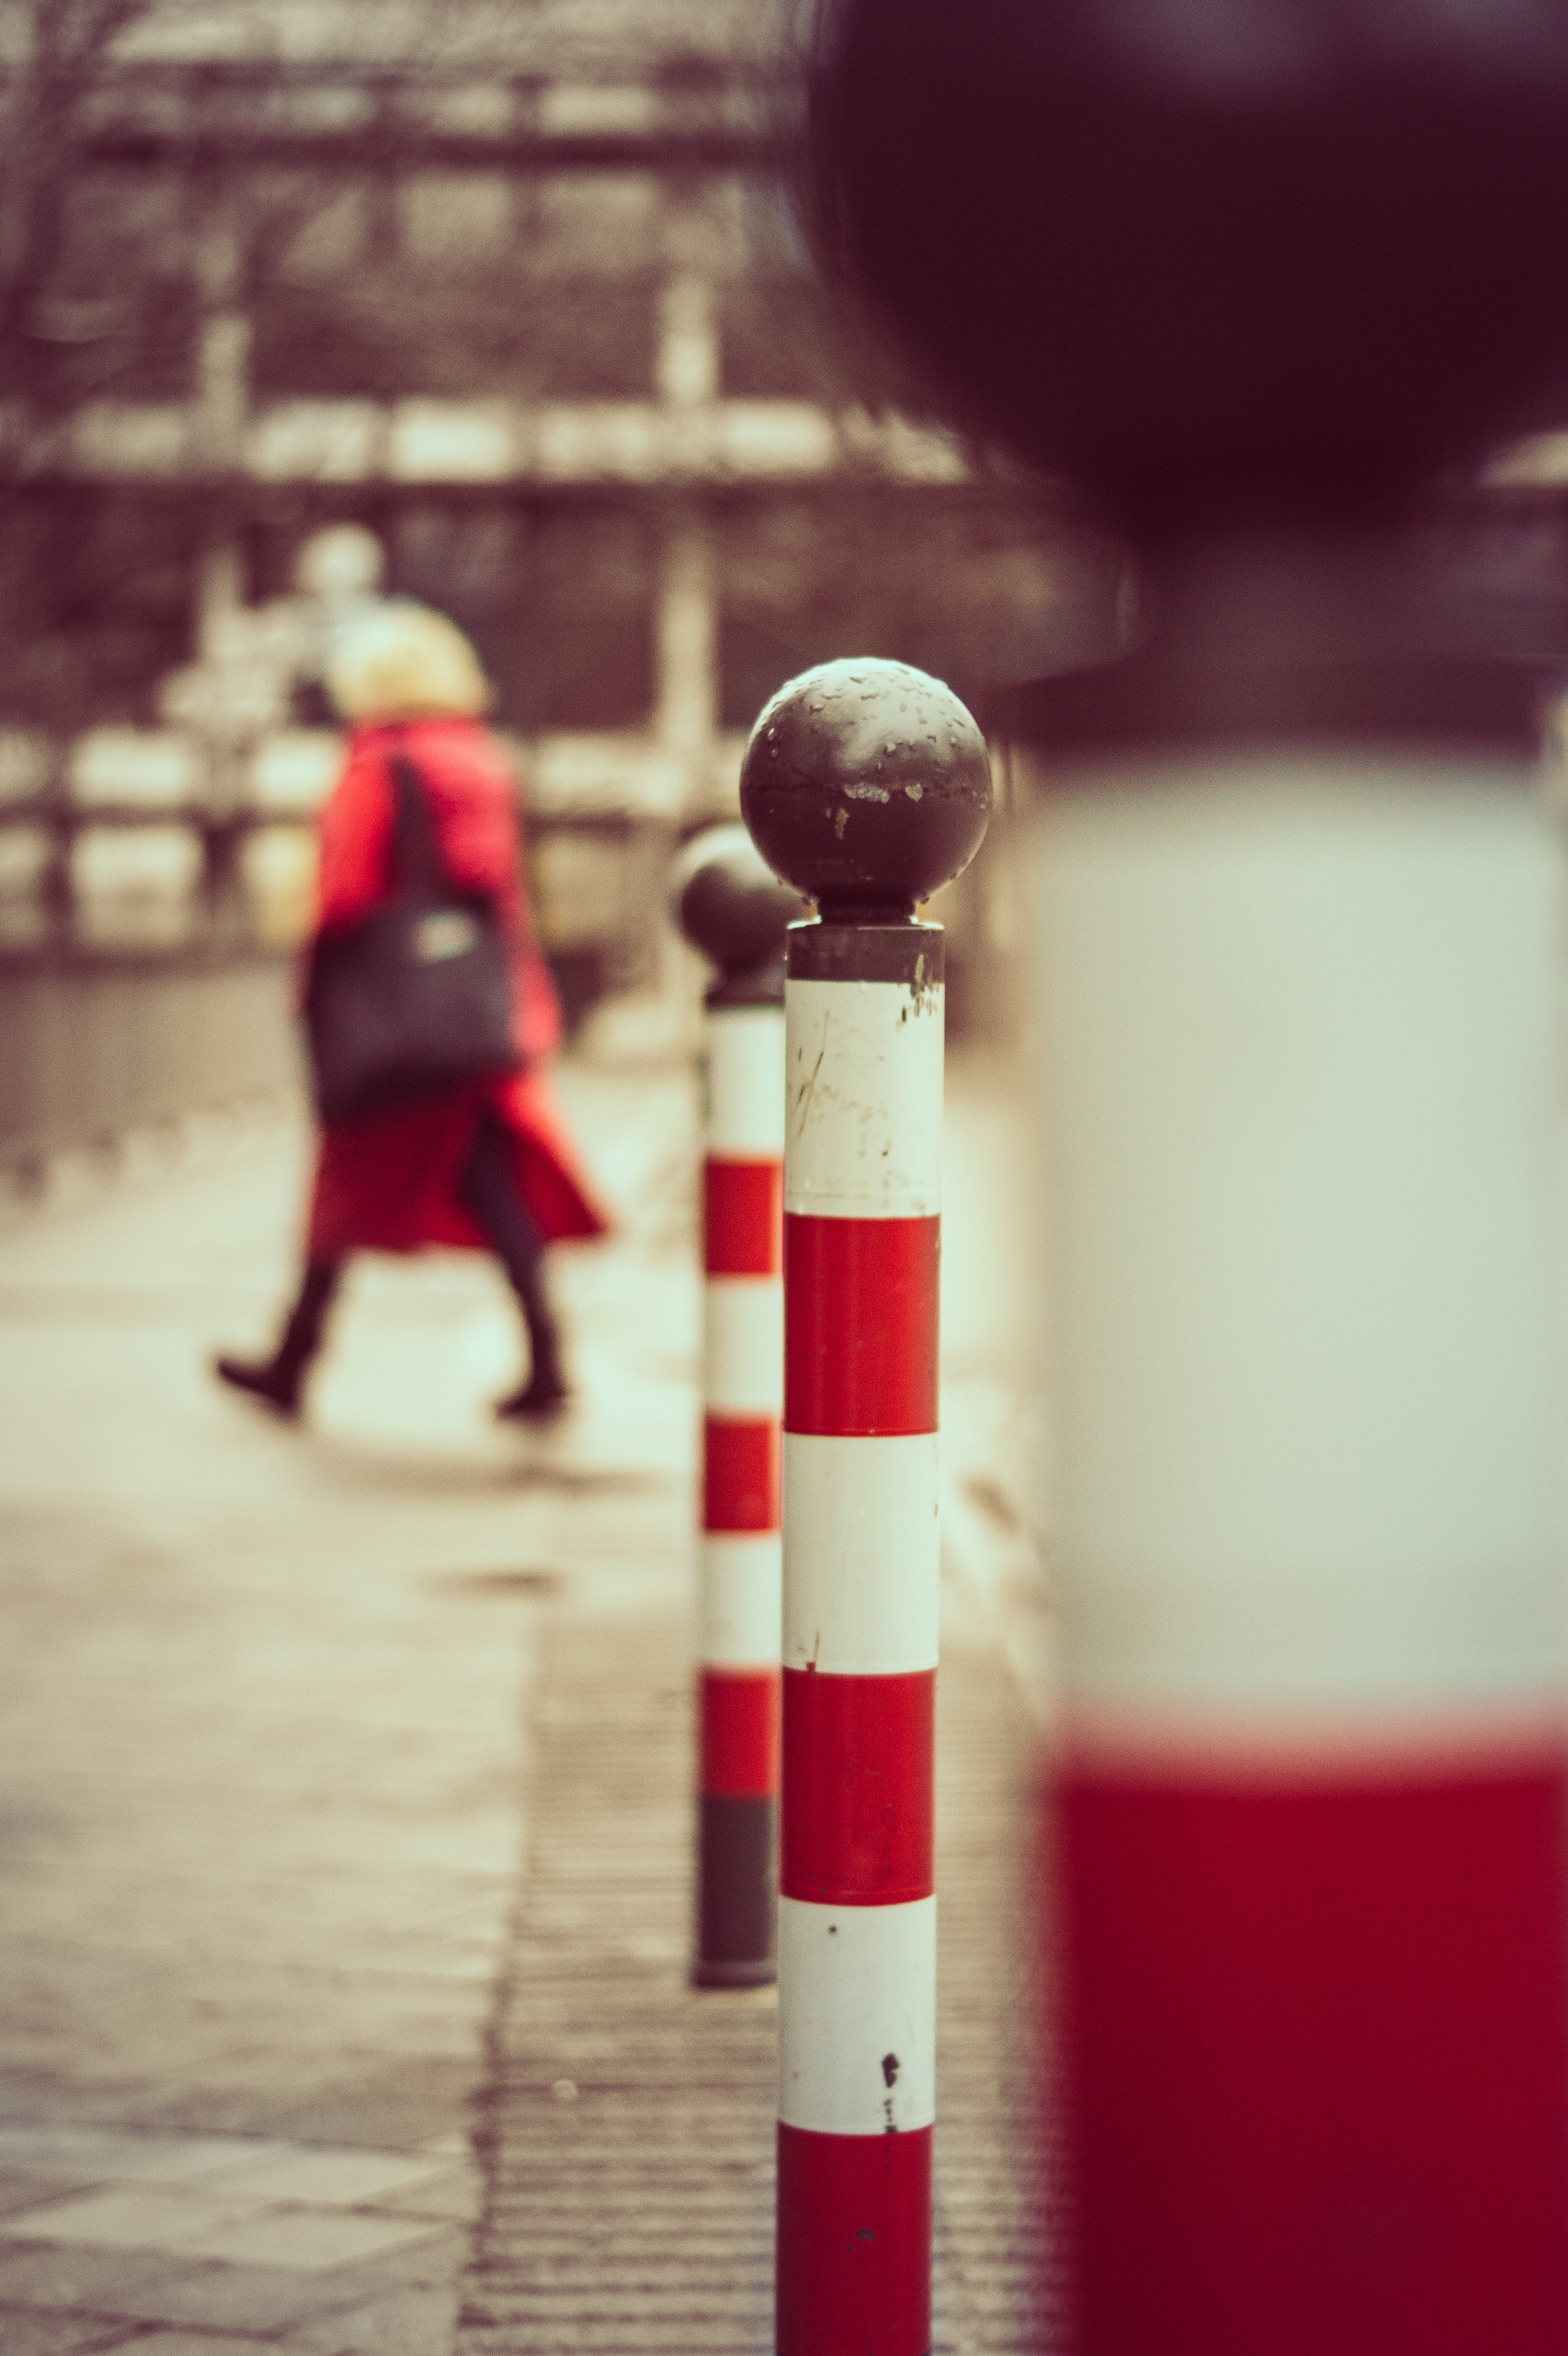
bokeh, white, street, field, photography, play, city, urban, pole, dslr, spring, red, color, human, lady, pink, toy, candid, art, dress, photograph, match, germany, sony, bavaria, image, fine, depth, streetscene, alpha, shape, franconia, nuremberg, sonystreetphotographer, 58, element, colorkey, n rnberg